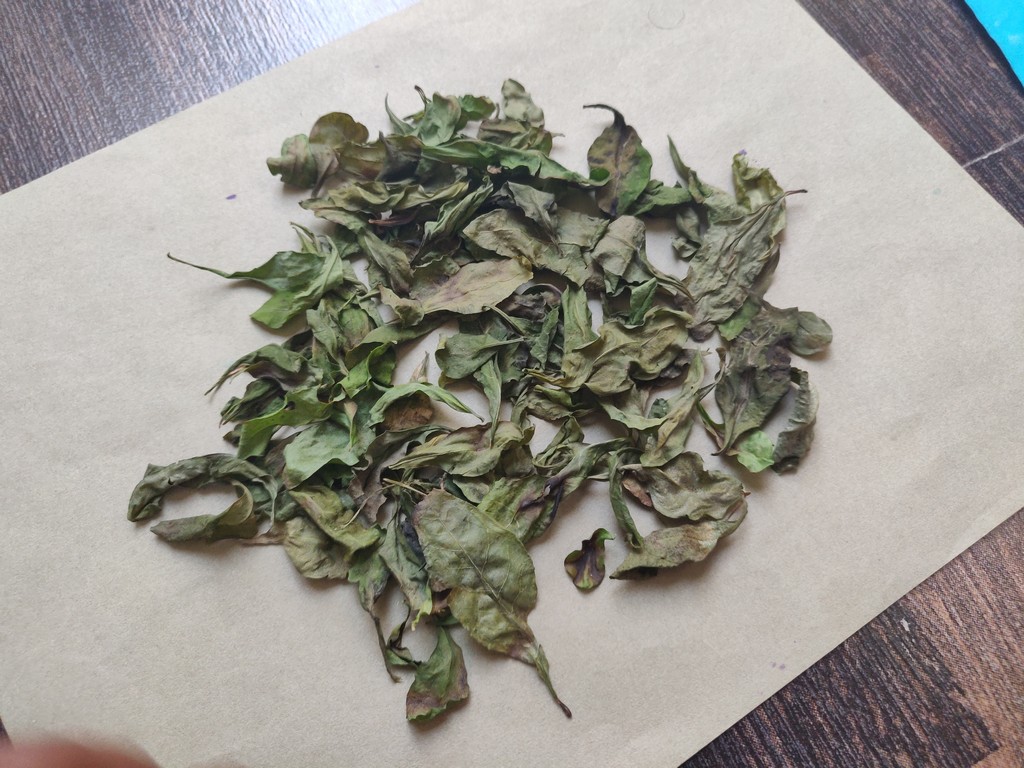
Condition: Dried
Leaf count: multiple
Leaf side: unknown